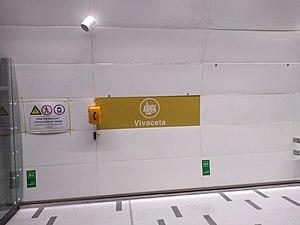
Vivaceta est une station de la ligne 3 du métro de Santiago, dans le commune de Conchalí, située à l'intersection des avenues Irarrávazaval et Paisaje Vecinal